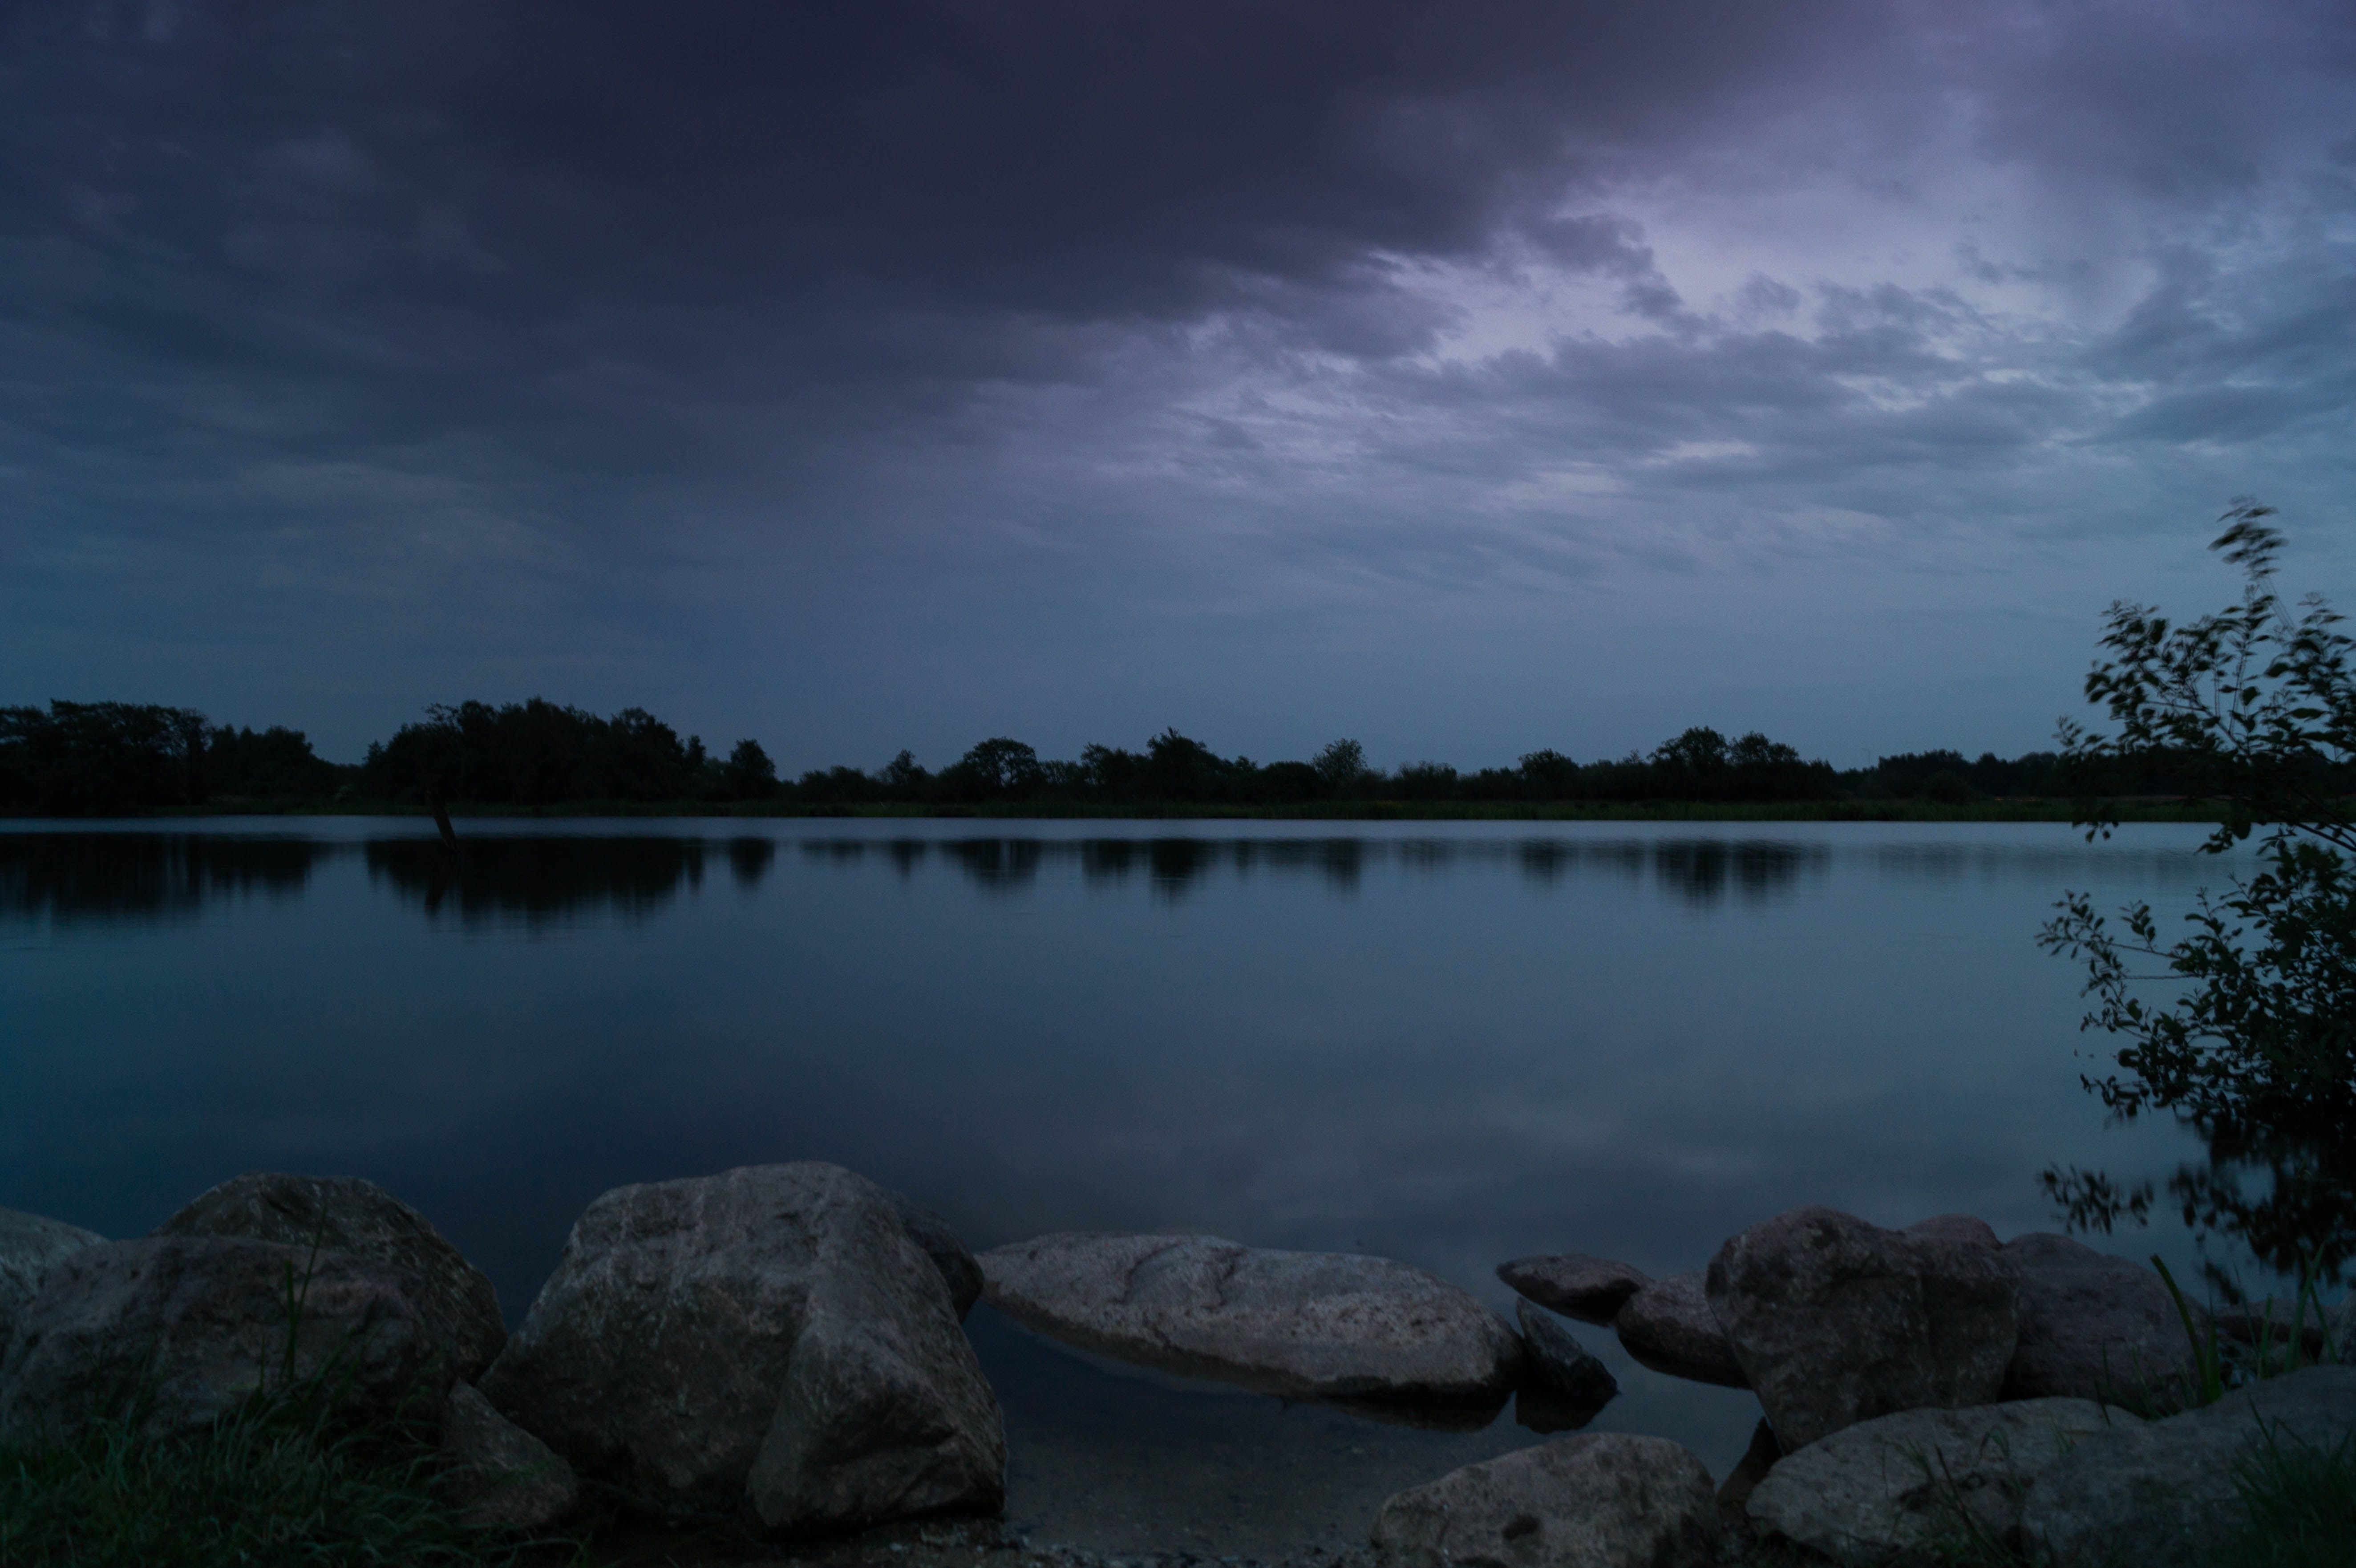
landscape, sea, water, nature, rock, horizon, wilderness, mountain, cloud, sky, sunrise, mist, night, cloudy, morning, lake, dawn, dark, dusk, environment, idyllic, evening, reflection, tranquil, scenic, peaceful, scenery, weather, calm, blue, reservoir, trees, rocks, clouds, scene, nightfall, quiet, loch, atmospheric phenomenon